Al-Qassam Brigades

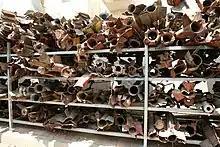
Qassam rockets launched from Gaza, on display at an Israeli police station at Sderot, 2009.

In 2003 and 2004, the Brigades in Gaza resisted incursions by the Israel Defense Forces (IDF), including the siege of Jabalya in October 2004.